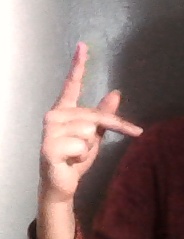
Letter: dha